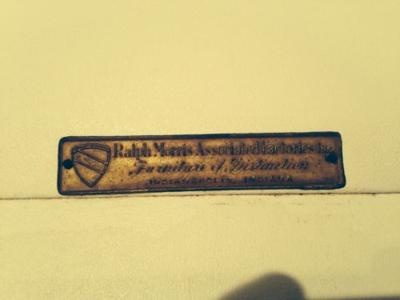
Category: chair